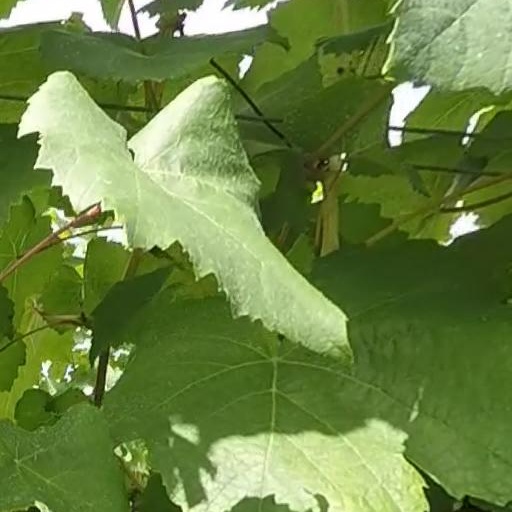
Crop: grape